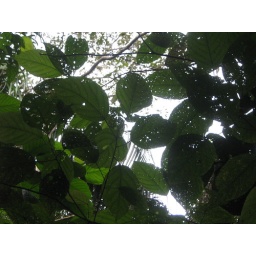
the sky in the forest